Utah State Capitol

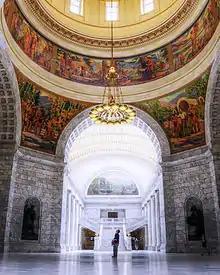
The Rotunda and stairs to the second floor in the background.

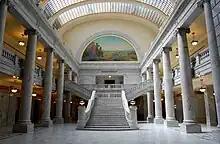
The second floor, showing the west atrium

The building's second floor often referred to as the main floor, has retained much of its historic appearance over the years. This floor also serves as the first level of the three-story rotunda and flanking atria. The rotunda occupies the center of the building, under the dome. The interior ceiling of the dome, which reaches above the floor, includes a large painting by artist William Slater. The mural includes seagulls flying amongst clouds, and was chosen because the California gull is Utah's official state bird and represents the Miracle of the gulls from Utah's history. Also within the dome is a cyclorama, with eight scenes from Utah's history, including the driving of the Golden Spike and the naming of Ensign Peak; the characters in the scenes of the cyclorama stand approximately high. When the capitol was opened in 1916 the cyclorama was blank, and was not painted until the 1930s, as a Works Progress Administration (WPA) project.